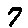
Label: 7